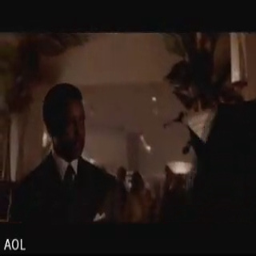
This blurry picture has a male in a suit in it.
A person is standing with a suit on
Blurry photograph of an AOL image of a man in a restaurant
A blurry picture of a man standing in a suit
A man with a tie and a suit.